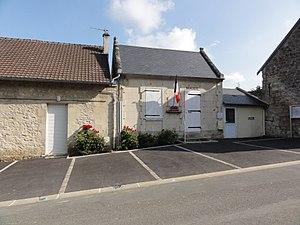
Ploisy est une commune française située dans le département de l'Aisne, en région Hauts-de-France.